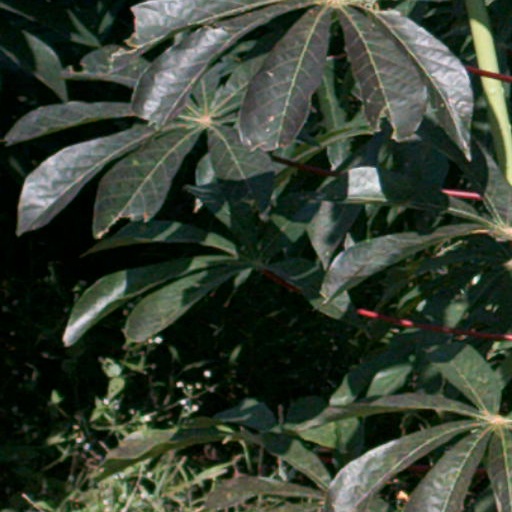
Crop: cassava